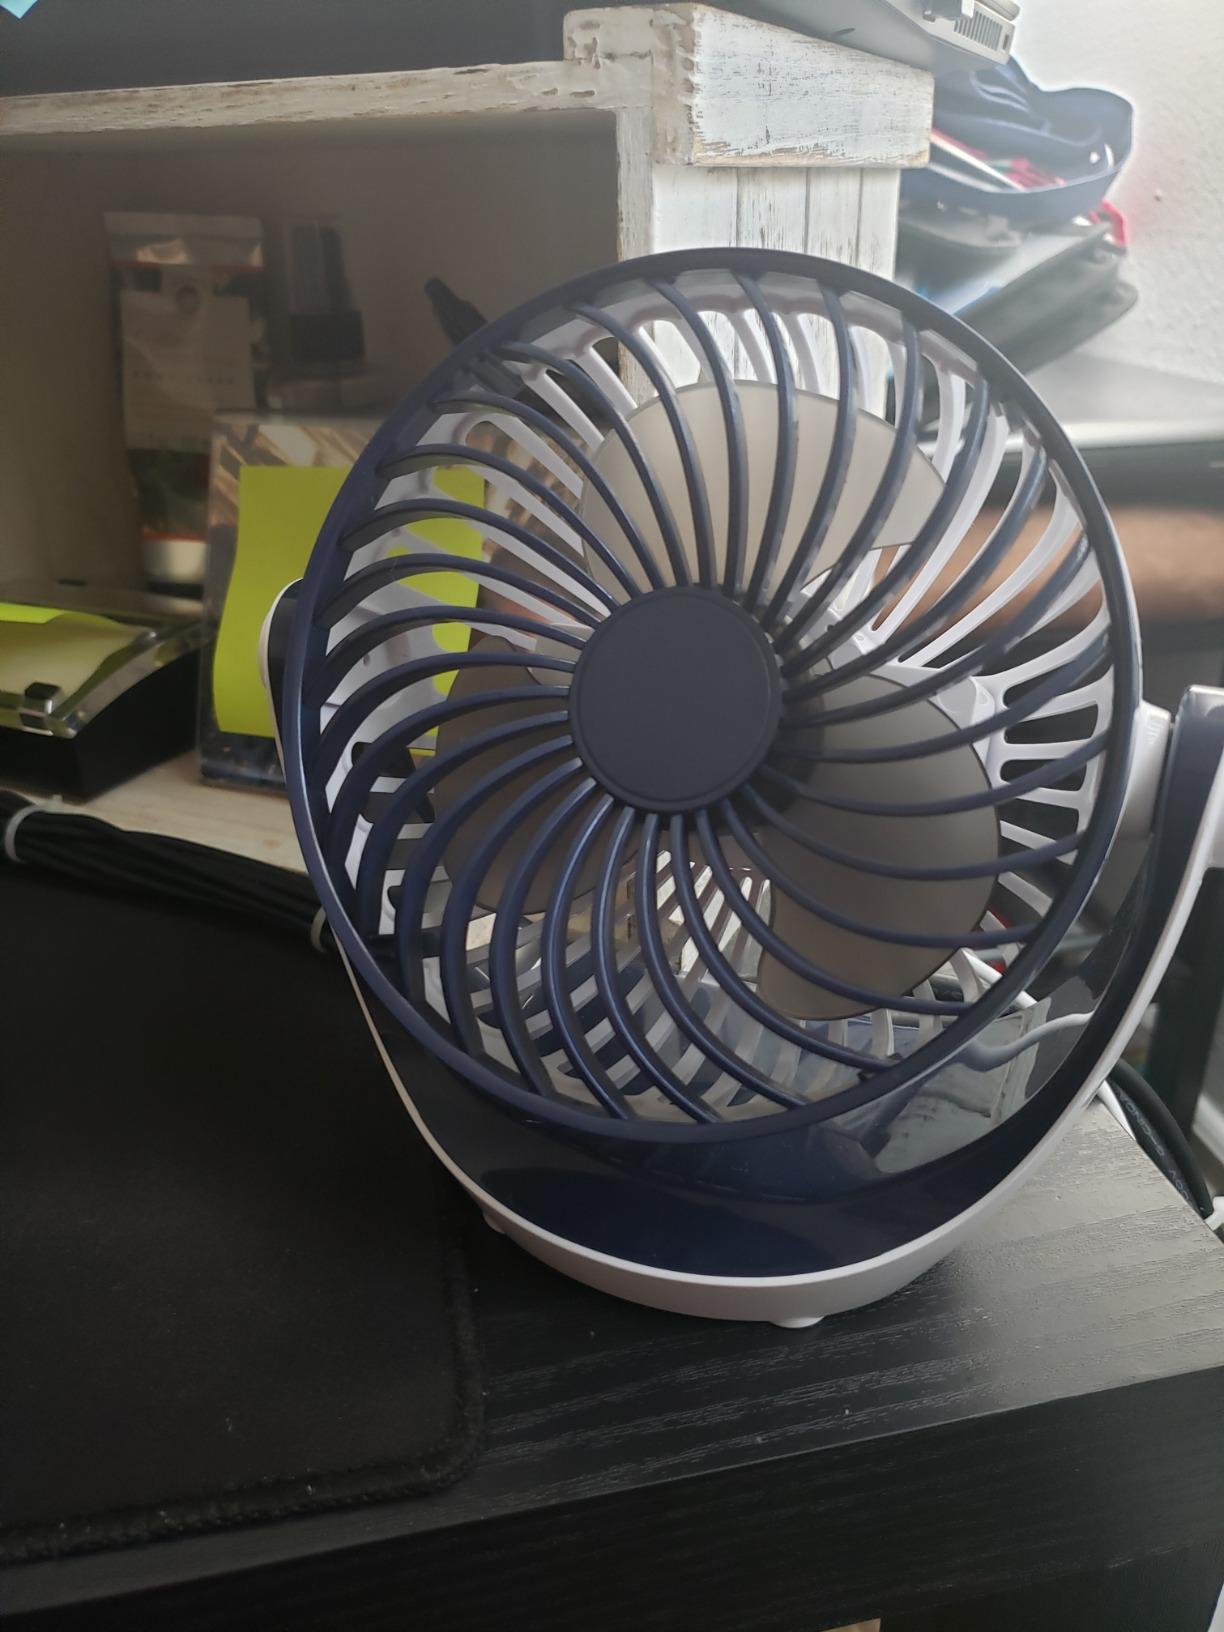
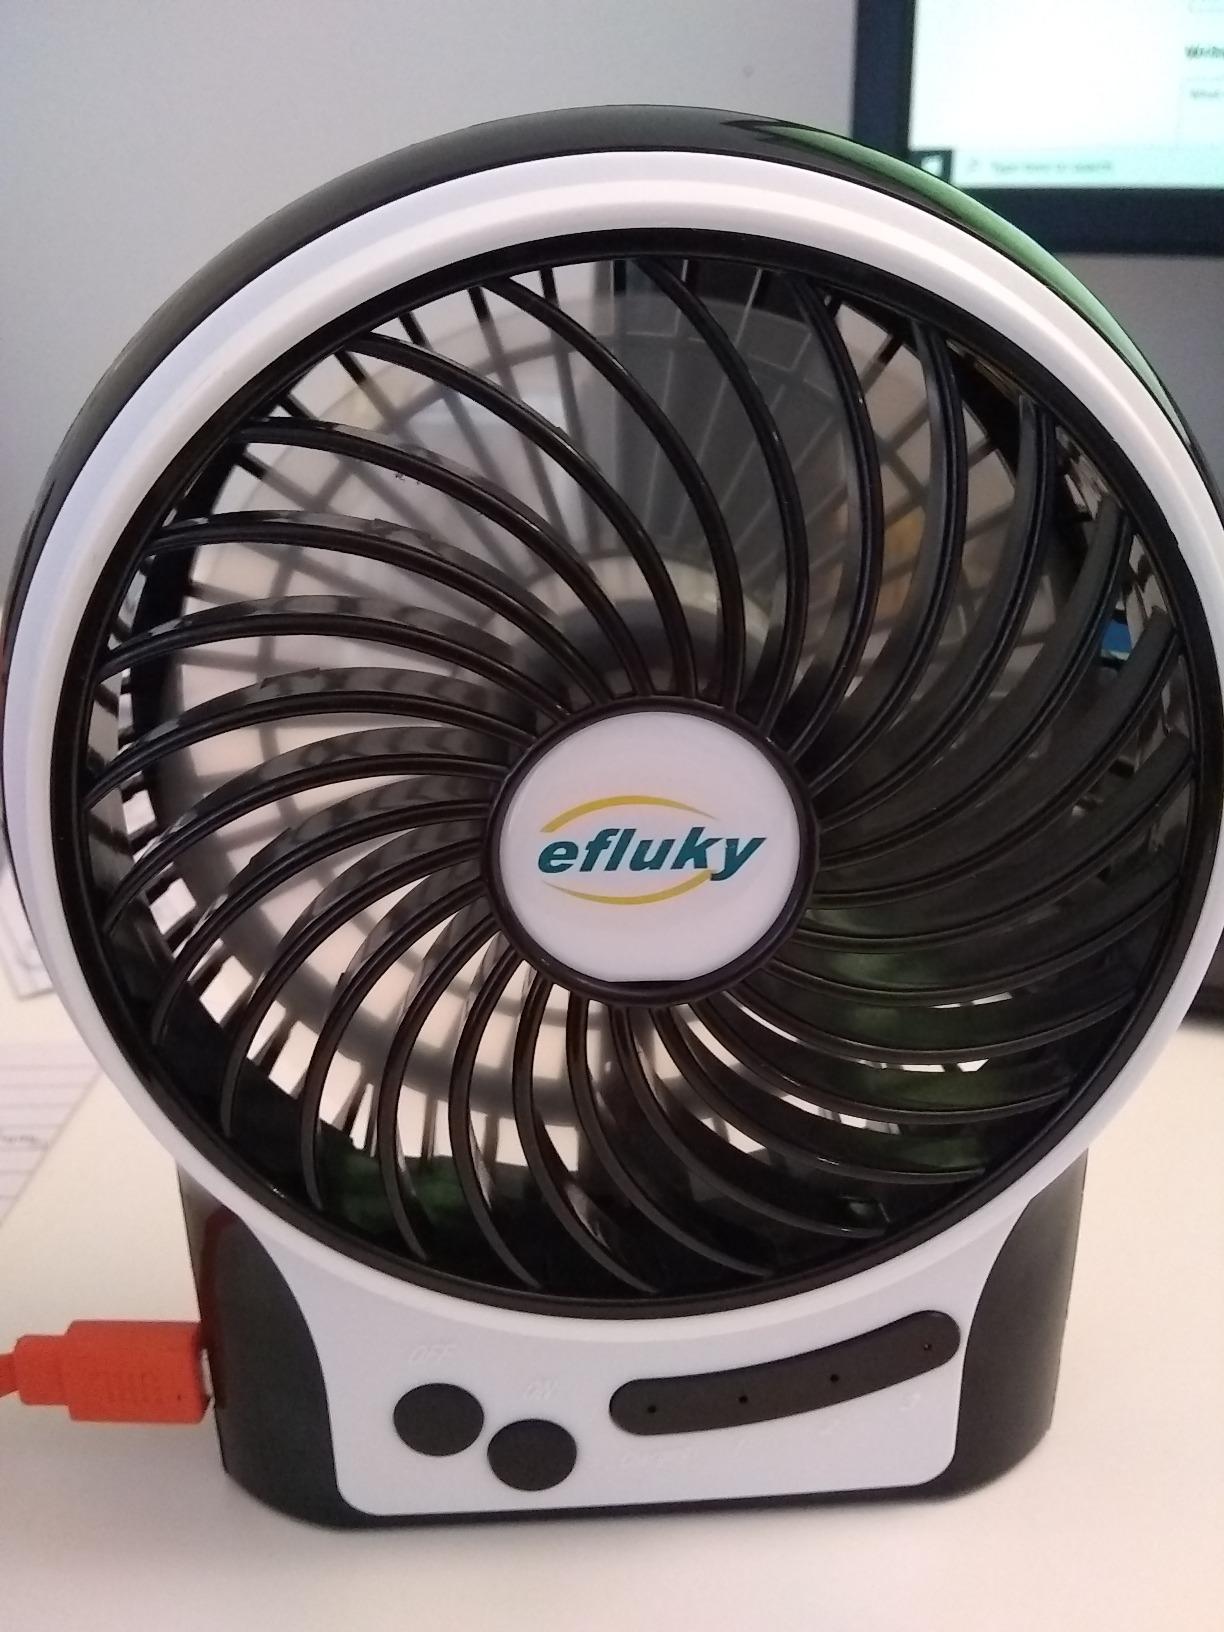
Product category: fan
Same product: no